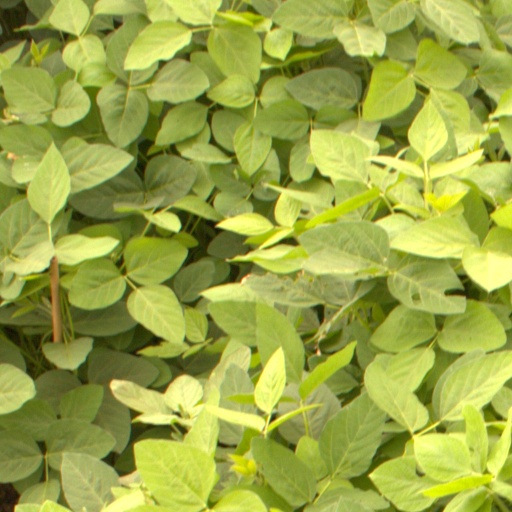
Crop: soybean